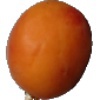
Label: Apricot 1